Alice in Chains

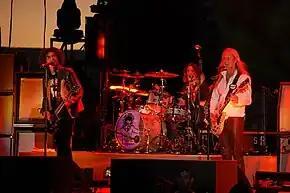
Alice in Chains performing in 2007. From left to right: William DuVall, Sean Kinney and Jerry Cantrell (Mike Inez is out of frame).

On June 30, 2009, the song "A Looking in View" was made available for purchase via iTunes and Amazon, and for a limited time it was available as a free download through the official Alice in Chains website in early July. Although it was not the album's first radio single, Rock stations across the U.S. started playing the song. The music video for "A Looking in View" debuted via the band's official website on July 7, 2009. The song was nominated for a Grammy Award for Best Hard Rock Performance.